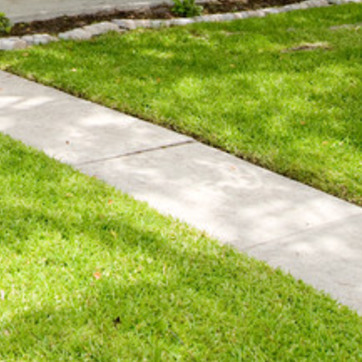
Material: stone